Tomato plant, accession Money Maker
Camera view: horizontal (90 deg, fisheye); turntable rotation: 330 degrees
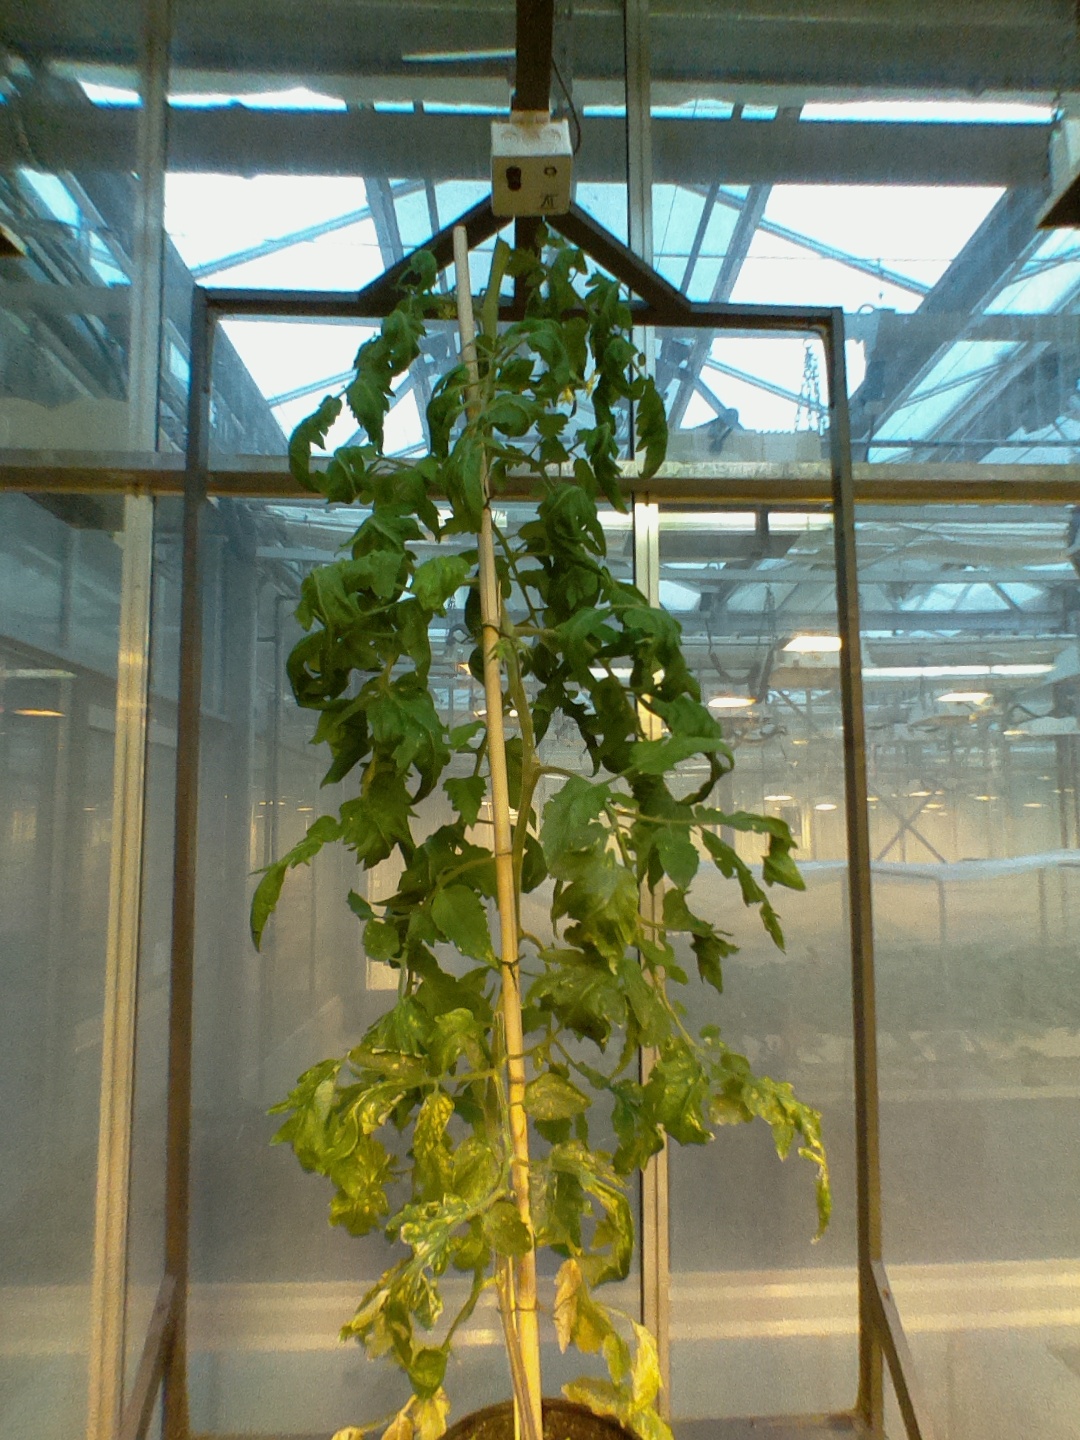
BBCH growth stage 70: Fruits at the main stem or branches visibles